Partisaniferus

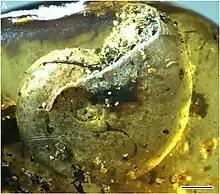
A "Puzosia" ("Bhimaites") shell in Burmese amber, showing a near-marine environment of origin

"Partisaniferus"'s head capsule is obscured by other structures, so only the forward part is visible. This forward part is roughly triangular in shape and lacks eyes, suggesting the capsule may have been partially retracted into the head. The antennae are borne on the first post-ocular (eye) segment, and are composed of four segments with each decreasing in size. The third segment also bears a sensilla, which resembles segment four in shape but is much smaller. The second post-ocular segment lacks appendages, but the third to fifth bear the mouthparts. These mouthparts form a beak-like structure, with the dorsal side likely comprising the labrum. The other mouthparts are likely visible on the ventral side, with the mandibles being very faint lines on the "beak". A further posterior appendage (likely the maxilla) is composed of five separate segments, with the first being longer than the rest. The last three segments form a palp/endopod which is about as long as the antennae. A long bifurcated structure in the beak may represent the endites of either the maxilla or labium. The remaining mouthparts (likely the labium) poke out from between the maxillary palps, consisting of a conjoined pair of appendages. These appendages have a rectangular base, with long structures (possibly the palp bases) being visible in fluorescence on the underside of the beak. Each thorax segment is sclerotised, forming tergites and sternites. The first segment is around twice as wide as the head, with a rounded tergite widest at the posterior. The sternite is also rounded, being circular and around the same width as the body. The limbs are relatively long, with the first segment being as long as the sternite. The tarsus (foot) is spine-like and curves inwards, being more slender than the previous segment. The second and third segments are similar, however their tergite does not cover the entire dorsal surface, instead leaving a membranous area at the edges. Alongside this, their tergites narrow more towards the posterior instead of the anterior, and the appendages are slightly longer.